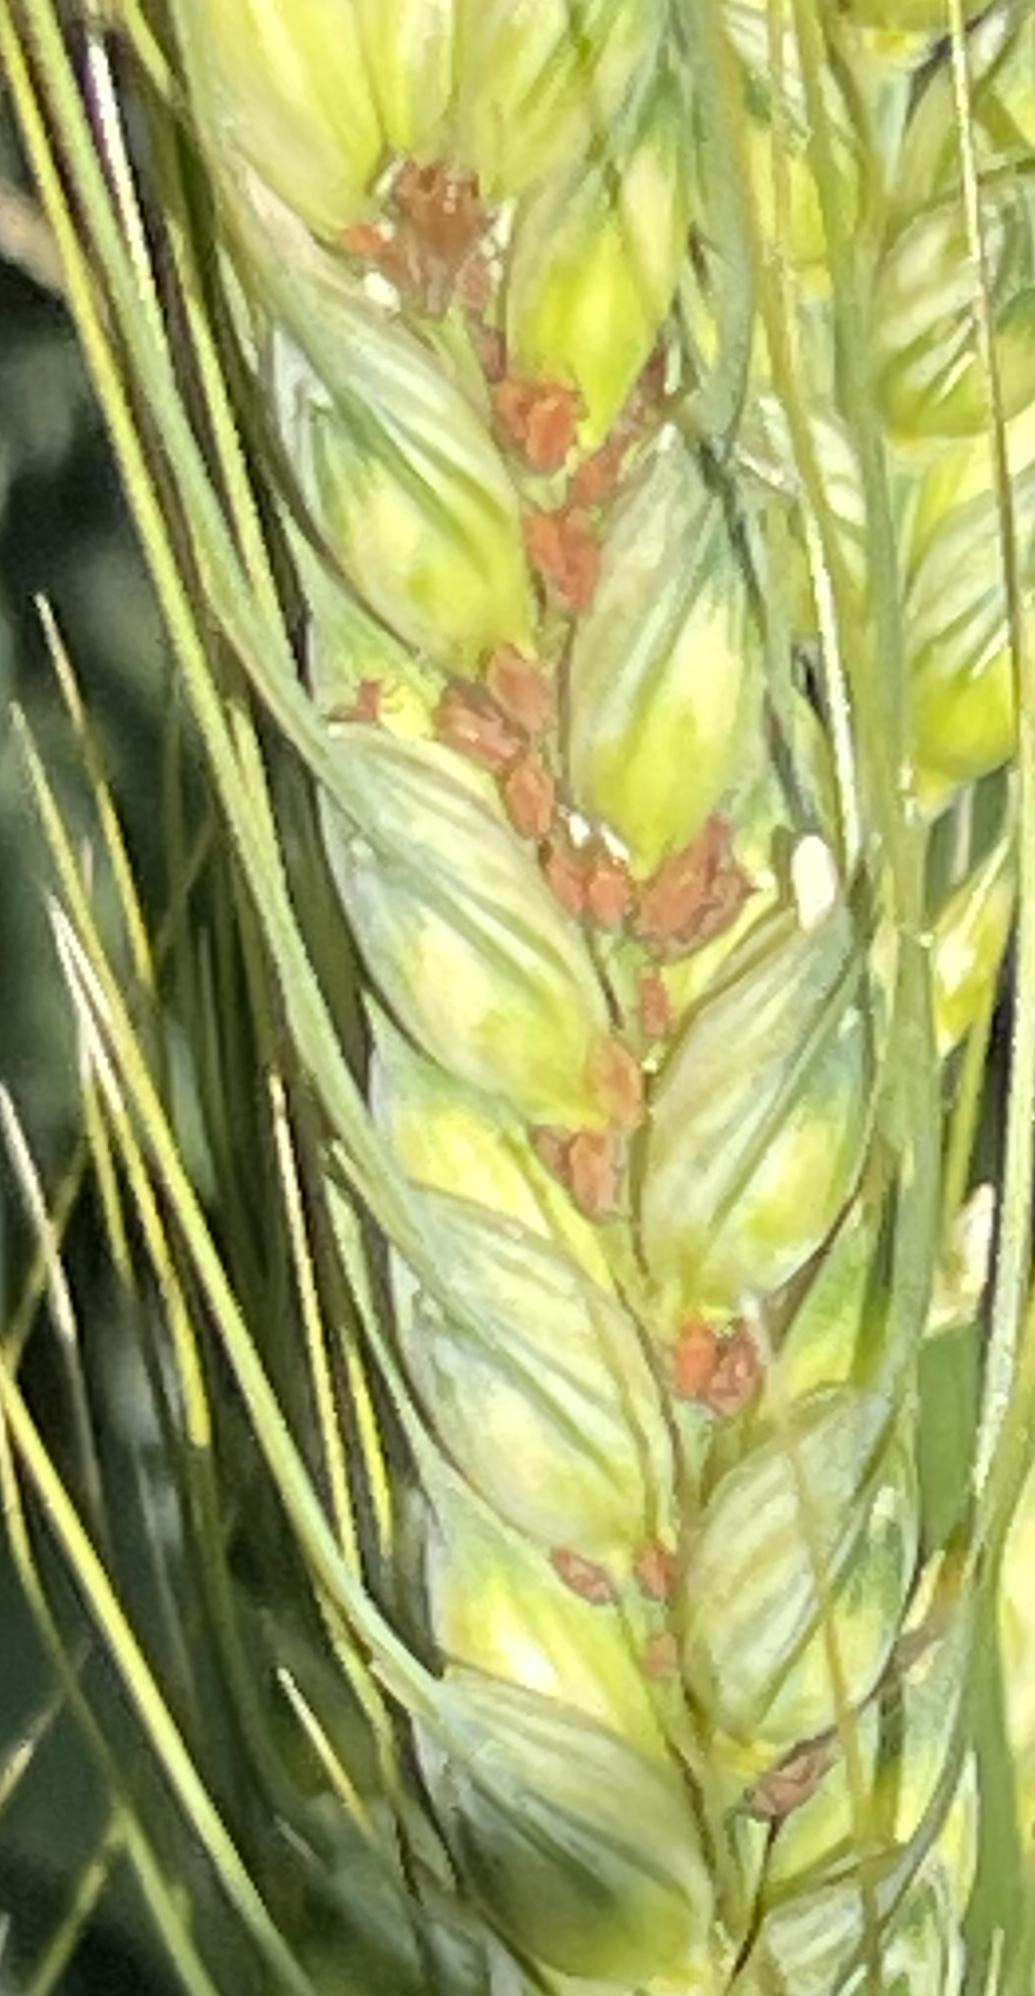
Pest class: english_grain_aphid